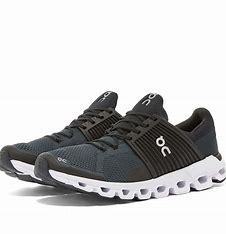
Brand: ON
Model: Cloudswift